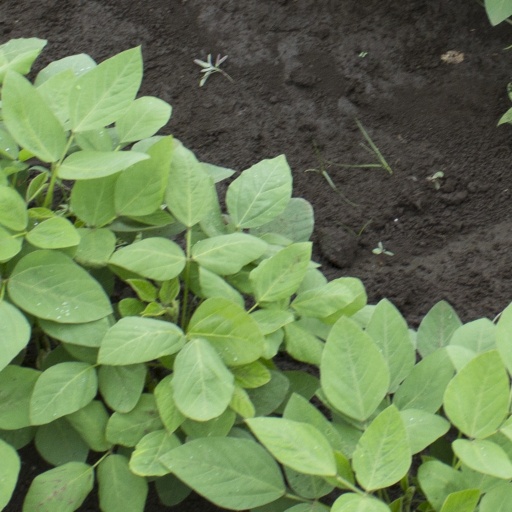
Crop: soybean